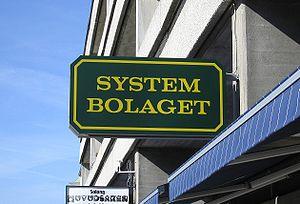
Systembolaget est une chaîne de magasins de vins et de spiritueux appartenant à l'État suédois et à but non lucratif qui détient le monopole des ventes au détail de boissons alcoolisées de plus de 3,5 degrés en Suède. Elle s'intègre dans la politique suédoise de stricte régulation de la vente d'alcool par l'État ainsi que de taxation en fonction du degré d'alcool du produit pour freiner la consommation. La vente est interdite aux moins de 20 ans.